List of uprisings against Entente powers during World War I

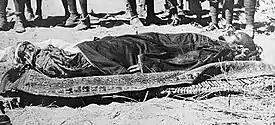
Photograph of Ali Dinar, last Sultan of Darfur, following his death in battle in 1916 at the hands of Anglo-Egyptian forces

The Triple Entente describes the informal understanding between the Russian Empire, the French Third Republic and the United Kingdom of Great Britain and Ireland. It formed a powerful counterweight to the Central Powers of Germany, Austria-Hungary, and Ottoman Empire. The conquest of many of these regions created resentment against the Entente colonial governments. Many of these regions had former uprisings or were in a constant state of rebellion.